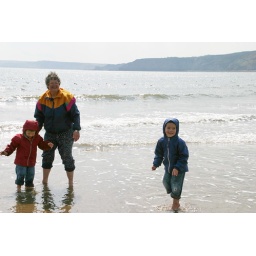
grandma and the boys splashing in the water